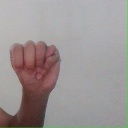
अक्षर: म